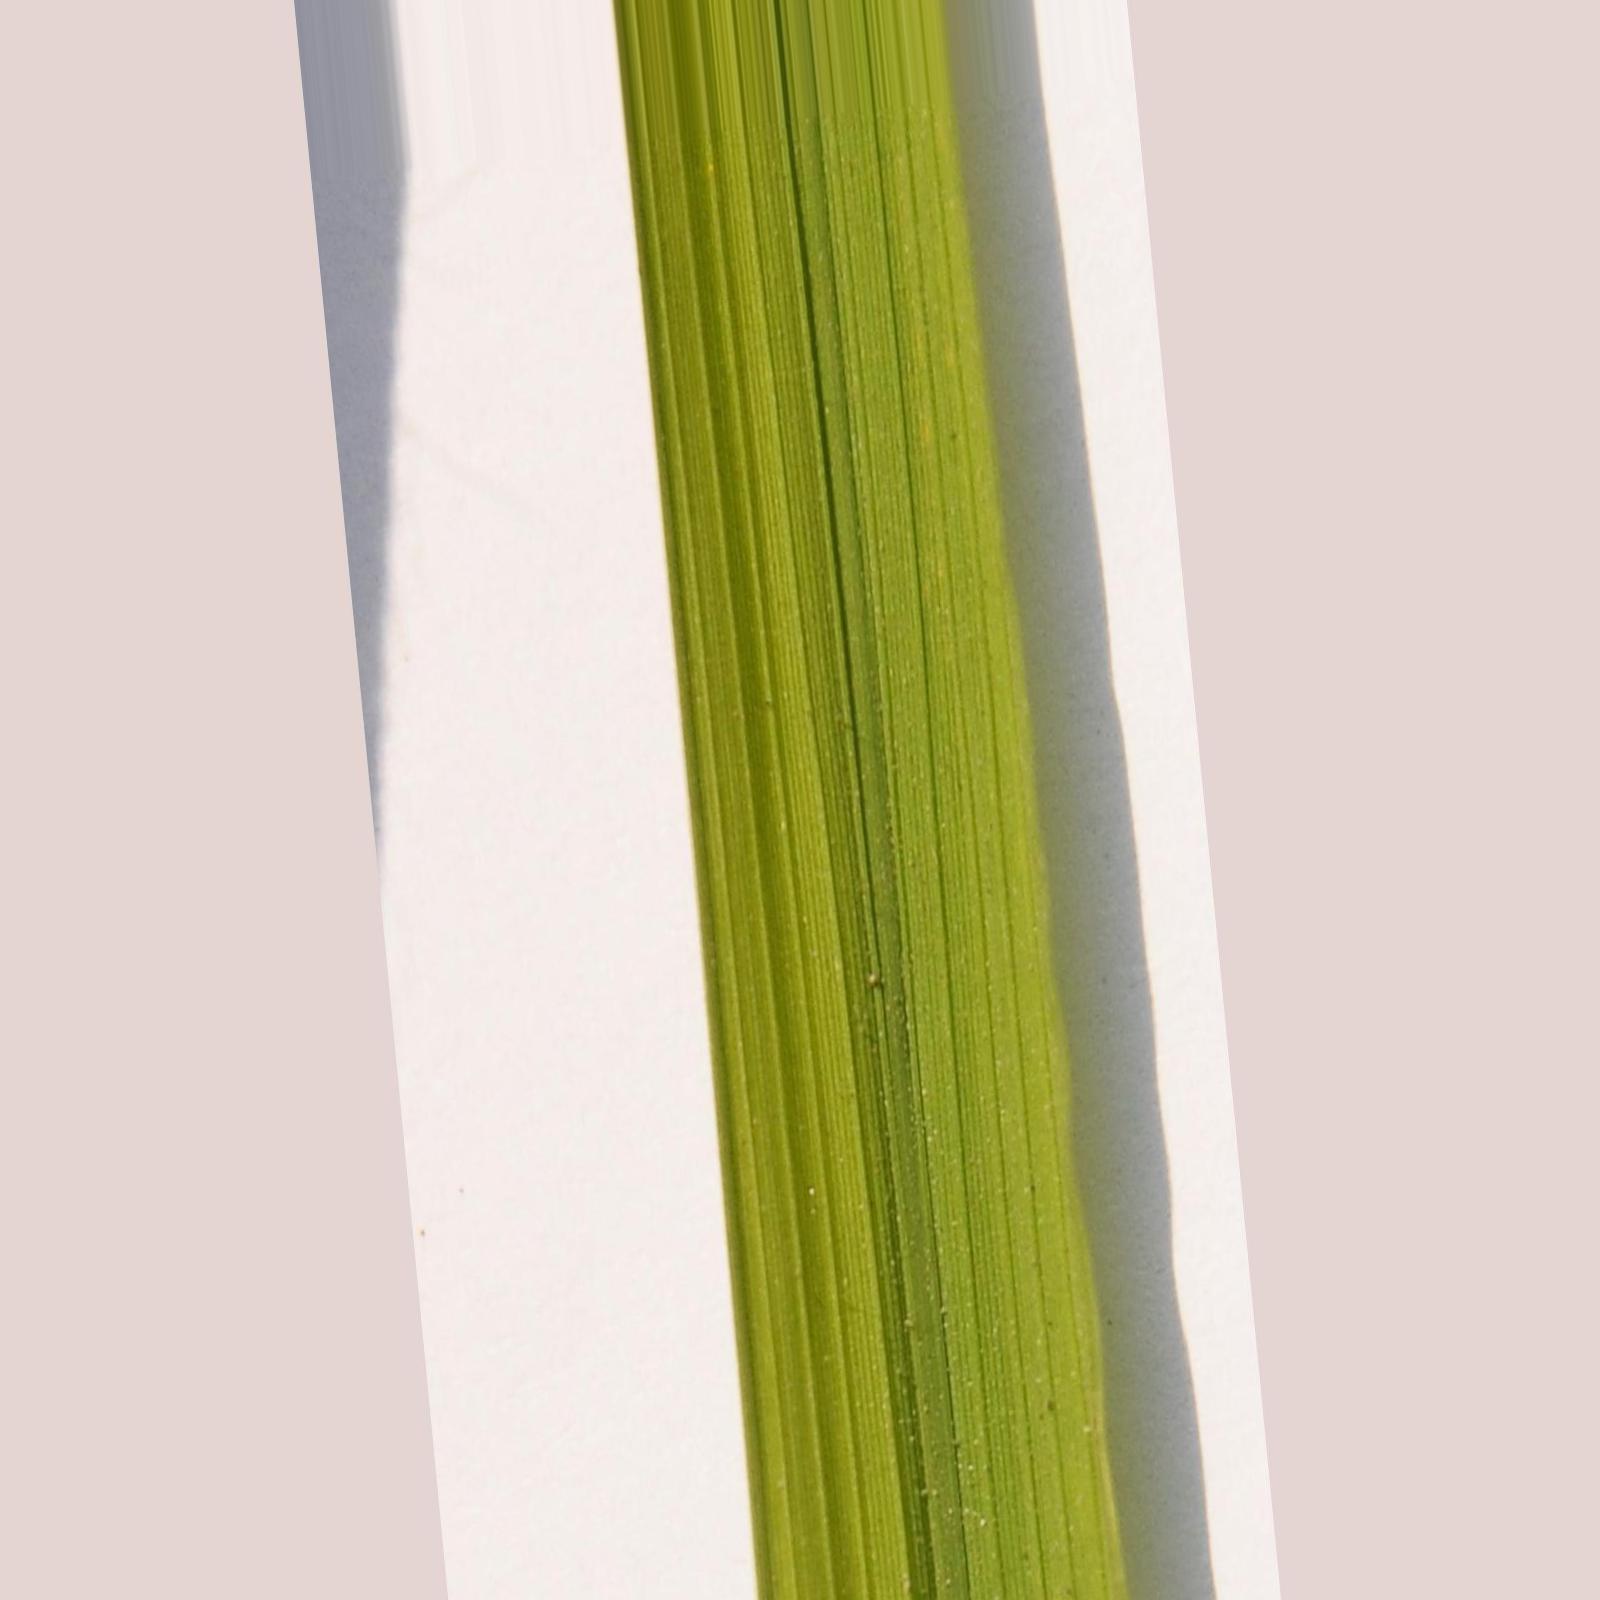
Nhãn: Bệnh Bạc lá (Bacterial leaf blight)